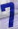
Number: 7